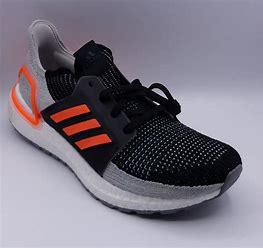
Brand: Adidas
Model: Ultraboost 19